Capone (2020 film)

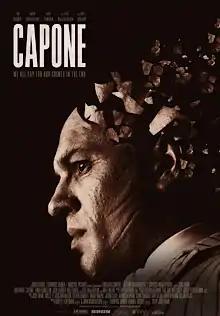
Promotional release poster

Capone is a 2020 American biographical drama film written, directed and edited by Josh Trank, with Tom Hardy starring as the eponymous gangster Al Capone. The film centers on Capone after his 11-year sentence at Atlanta Penitentiary, as he suffers from neurosyphilis and dementia while living in Florida. Linda Cardellini, Jack Lowden, Noel Fisher, Kyle MacLachlan, and Matt Dillon also star in supporting roles. First announced in October 2016 as "Fonzo", production on the film did not begin until March 2018, lasting through May in Louisiana.